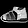
Label: Sandal